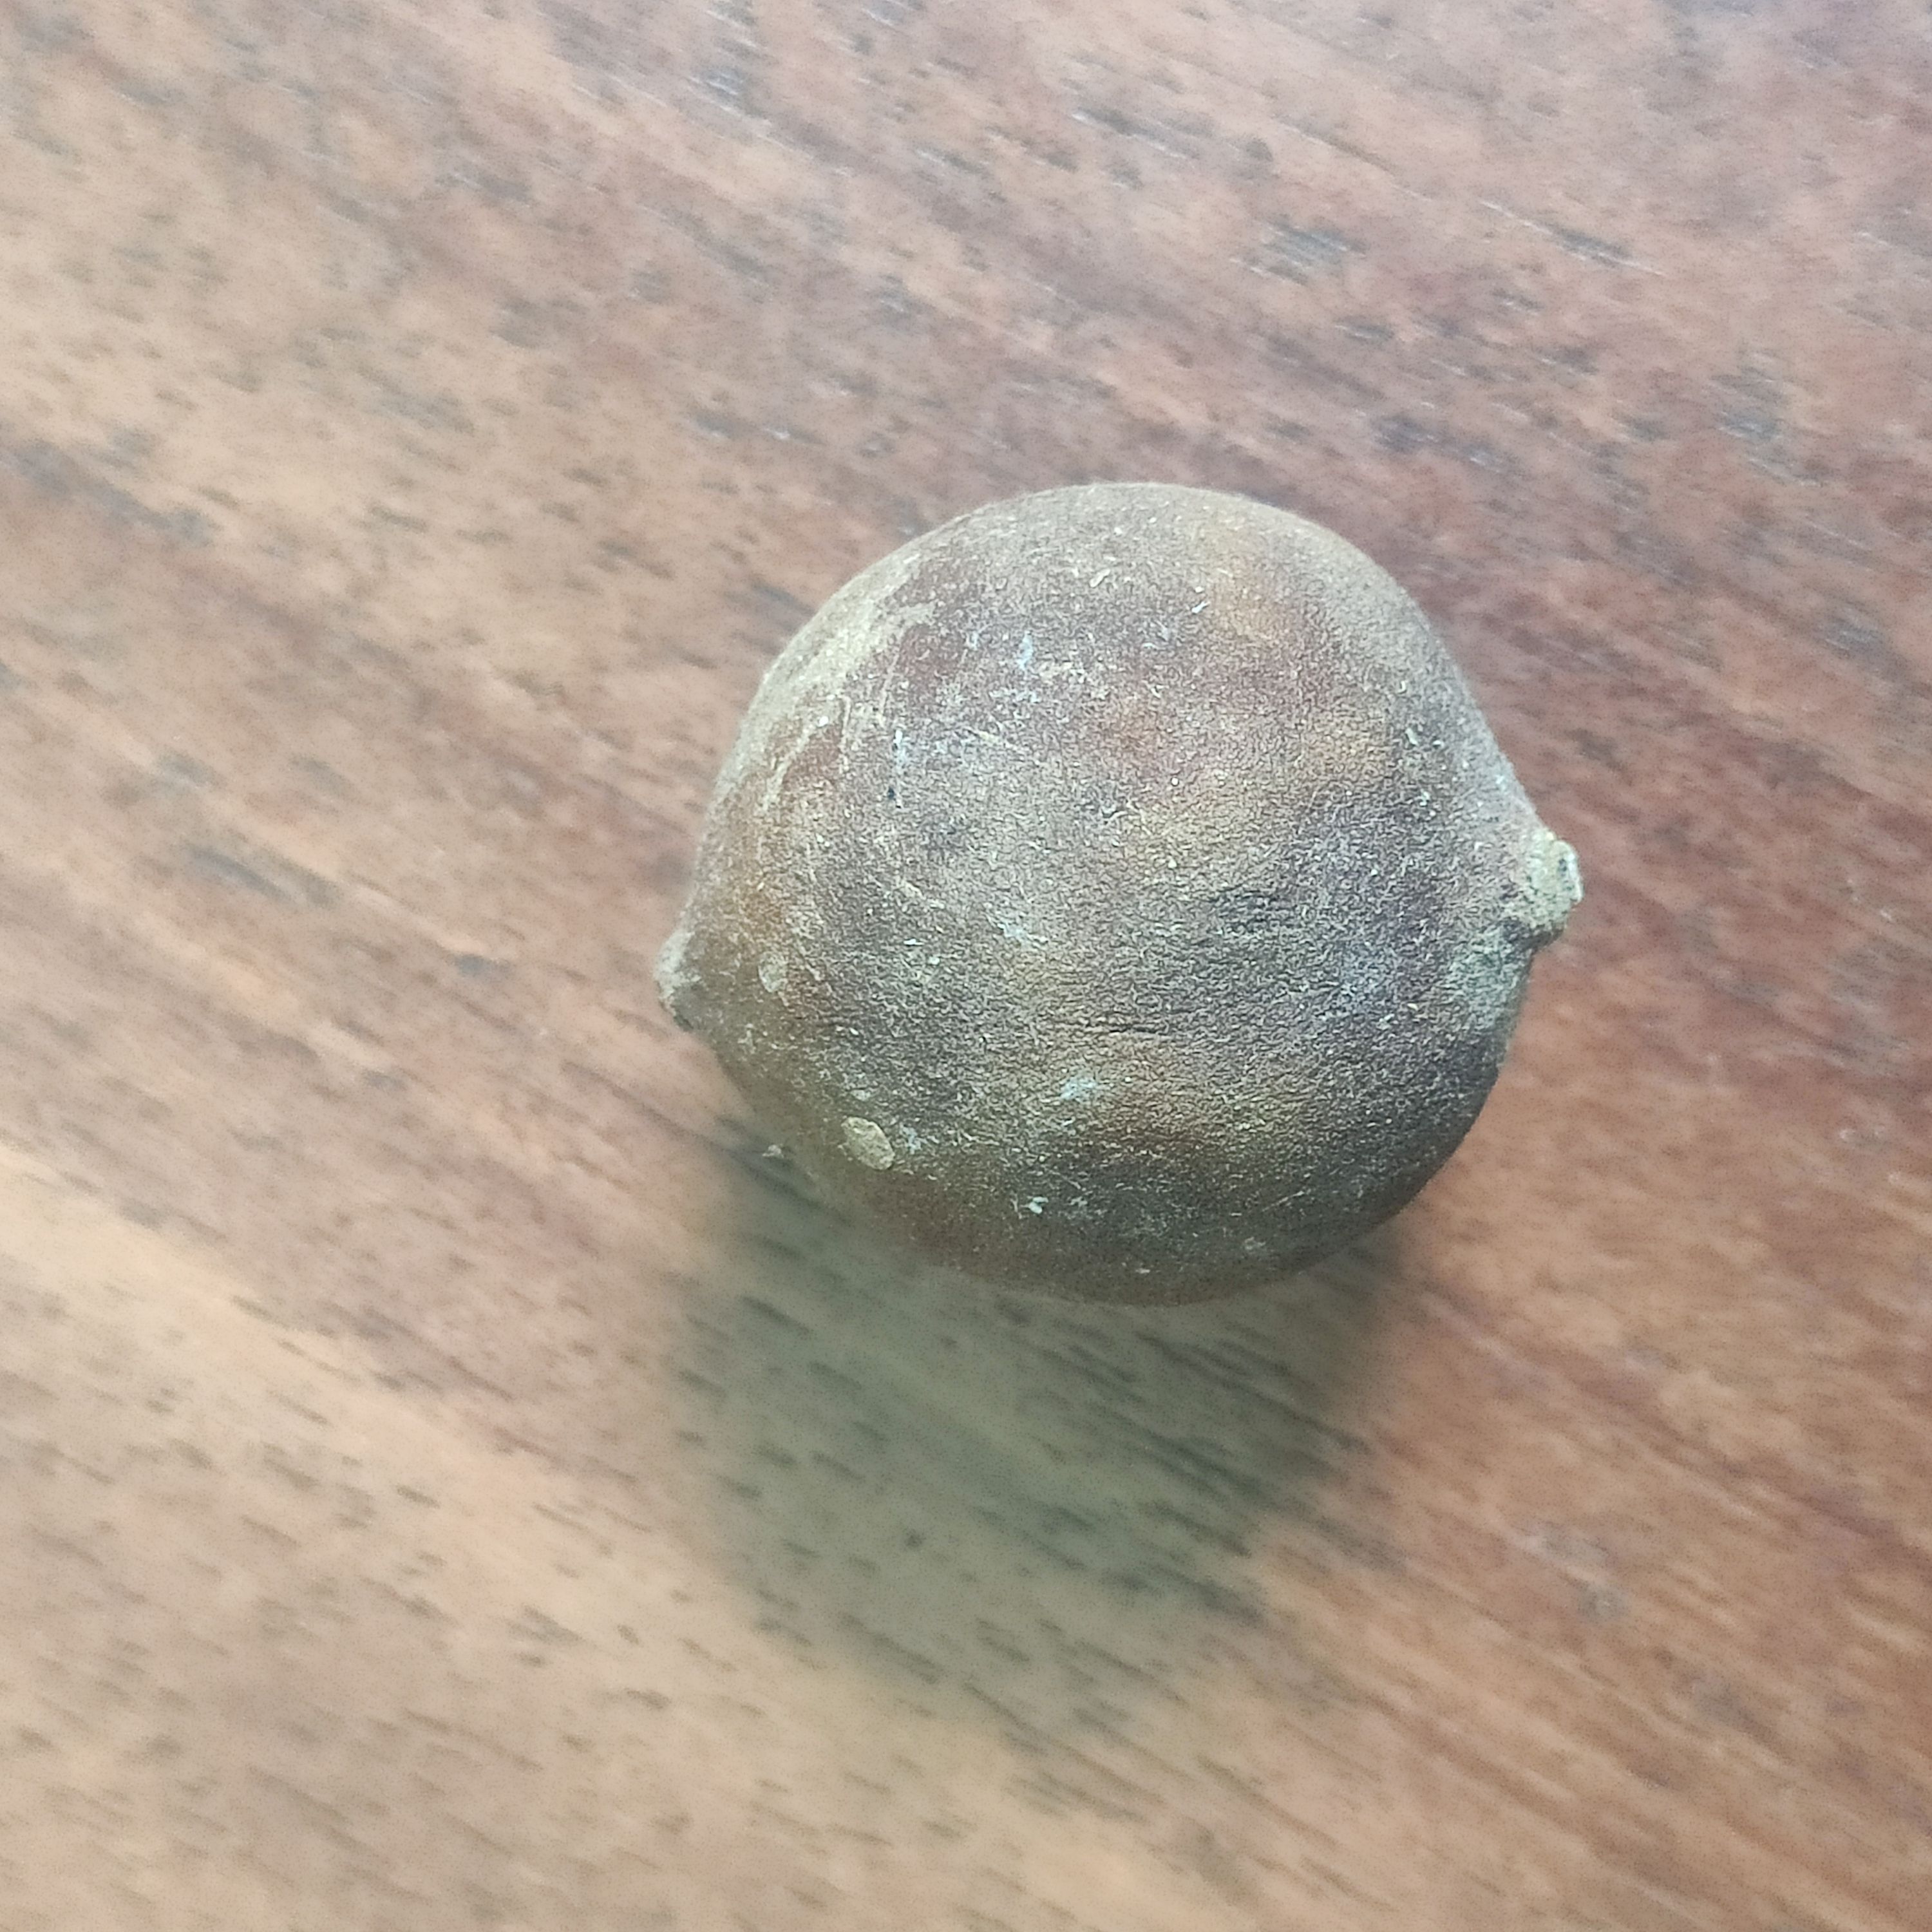
Fruit: burmese-grape
Grade: 3rd-grade